Pierre Bismuth

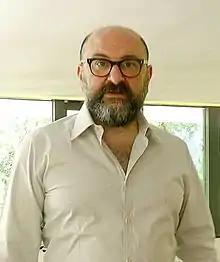
Pierre Bismuth

Pierre Bismuth (6 June 1963) is a French artist and filmmaker based in Brussels. His practice can be placed in the tradition of conceptual art and appropriation art. His work uses a variety of media and materials, including painting, sculpture, collage, video, architecture, performance, music, and film. He is best known for being among the authors of the story for "Eternal Sunshine of the Spotless Mind" (2004), for which he won the Academy Award for Best Original Screenplay alongside Michel Gondry and Charlie Kaufman. Bismuth made his directorial debut with the 2016 feature film "Where is Rocky II?".